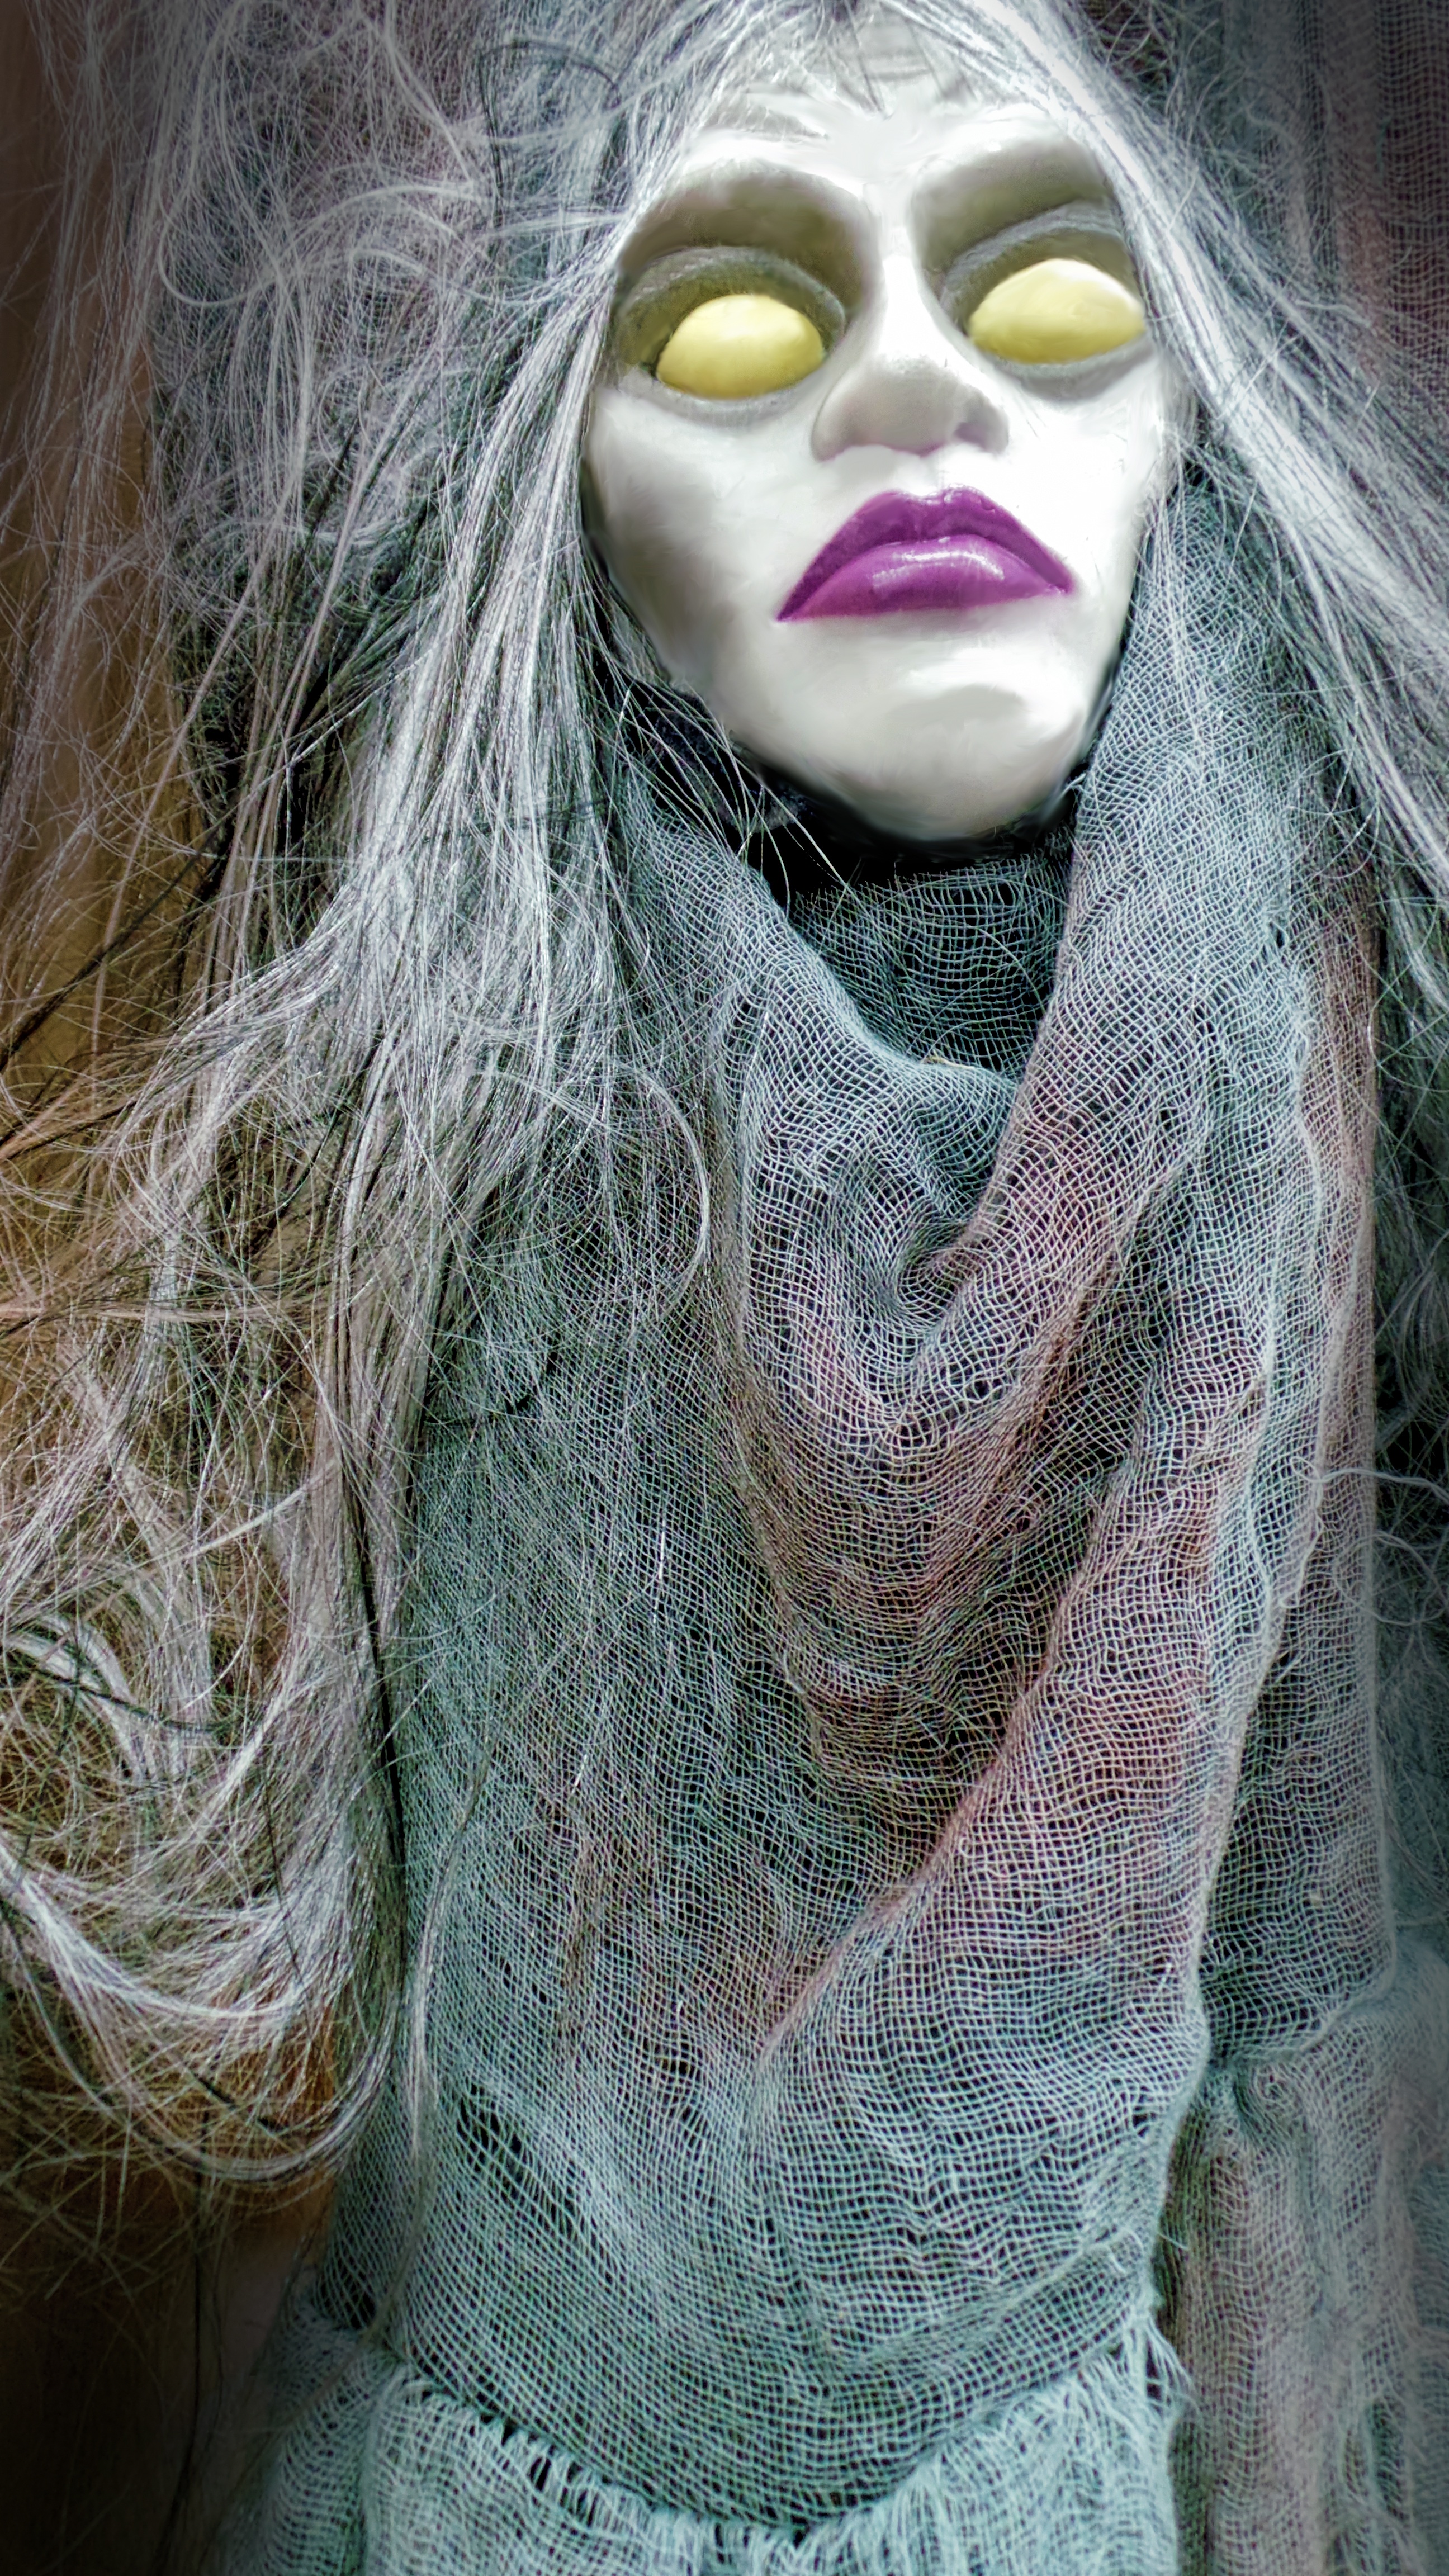
night, spooky, dark, decoration, portrait, model, green, color, autumn, halloween, holiday, fashion, clothing, black, toy, season, face, doll, art, scary, fear, dress, eye, glasses, head, creepy, horror, october, costume, evil, fashion accessory